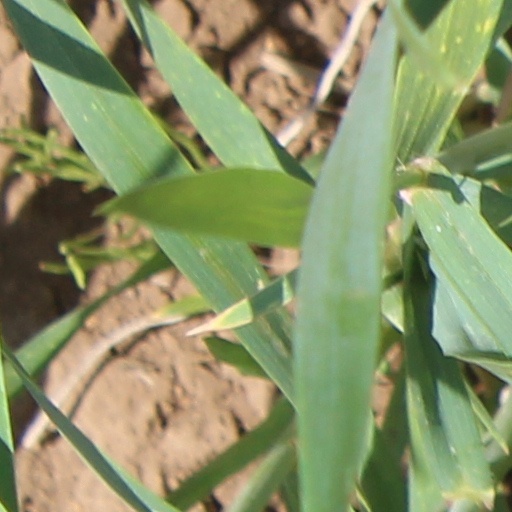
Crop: wheat